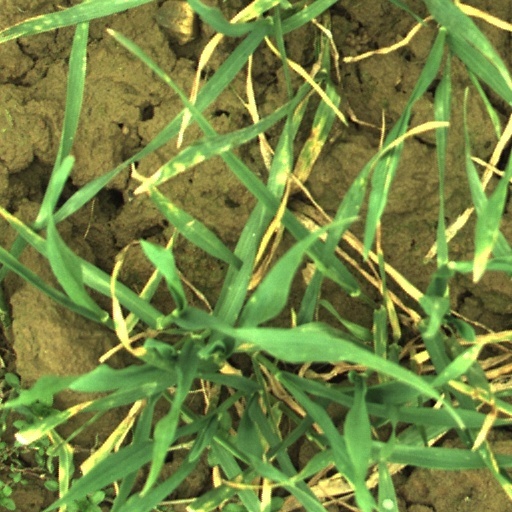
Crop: wheat